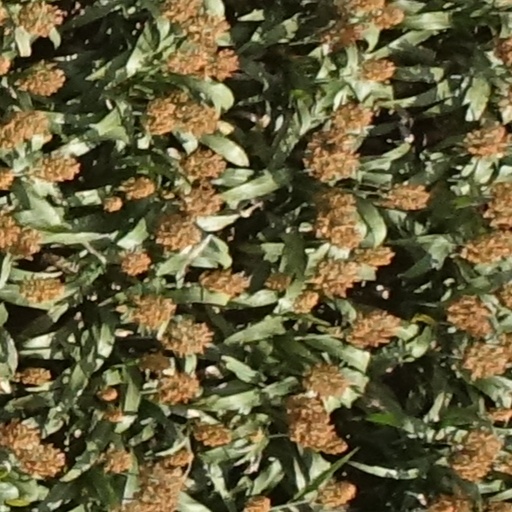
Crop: sorghum